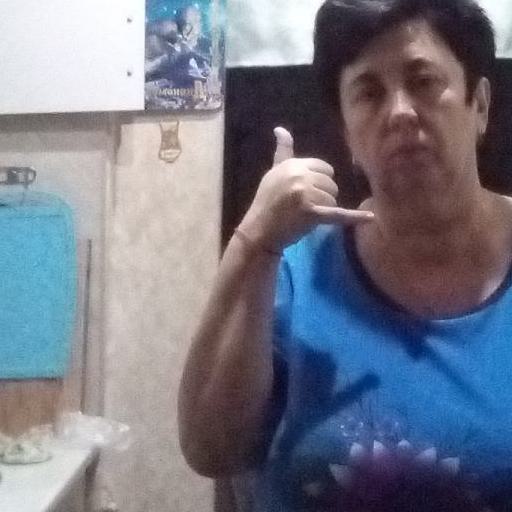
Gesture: call